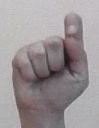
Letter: fa